Mississippi

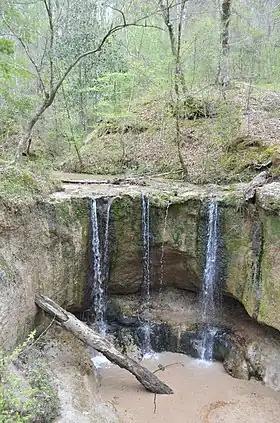
Clark Creek Natural Area, Wilkinson County

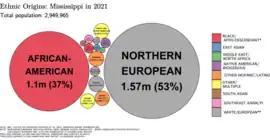

Mississippi is heavily forested, with over half of the state's area covered by wild or cultivated trees. The southeastern part of the state is dominated by longleaf pine, in both uplands and lowland flatwoods and Sarracenia bogs. The Mississippi Alluvial Plain, or Delta, is primarily farmland and aquaculture ponds but also has sizeable tracts of cottonwood, willows, bald cypress, and oaks. A belt of loess extends north to south in the western part of the state, where the Mississippi Alluvial Plain reaches the first hills; this region is characterized by rich, mesic mixed hardwood forests, with some species disjunct from Appalachian forests. Two bands of historical prairie, the Jackson Prairie and the Black Belt, run northwest to southeast in the middle and northeastern part of the state. Although these areas have been highly degraded by conversion to agriculture, a few areas remain, consisting of grassland with interspersed woodland of eastern redcedar, oaks, hickories, osage-orange, and sugarberry. The rest of the state, primarily north of Interstate 20 not including the prairie regions, consists of mixed pine-hardwood forest, common species being loblolly pine, oaks (e.g., water oak), hickories, sweetgum, and elm. Areas along large rivers are commonly inhabited by bald cypress, water tupelo, water elm, and bitter pecan. Commonly cultivated trees include loblolly pine, longleaf pine, cherrybark oak, and cottonwood.